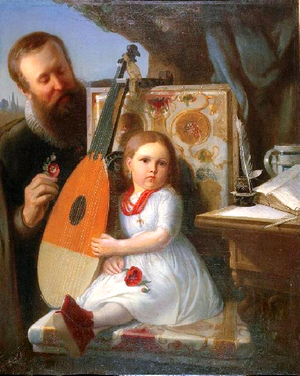
La Triade des Bardes désigne les trois grands poètes nationaux du romantisme polonais : Adam Mickiewicz, Juliusz Słowacki et Zygmunt Krasiński.